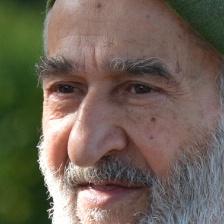
Label: faces